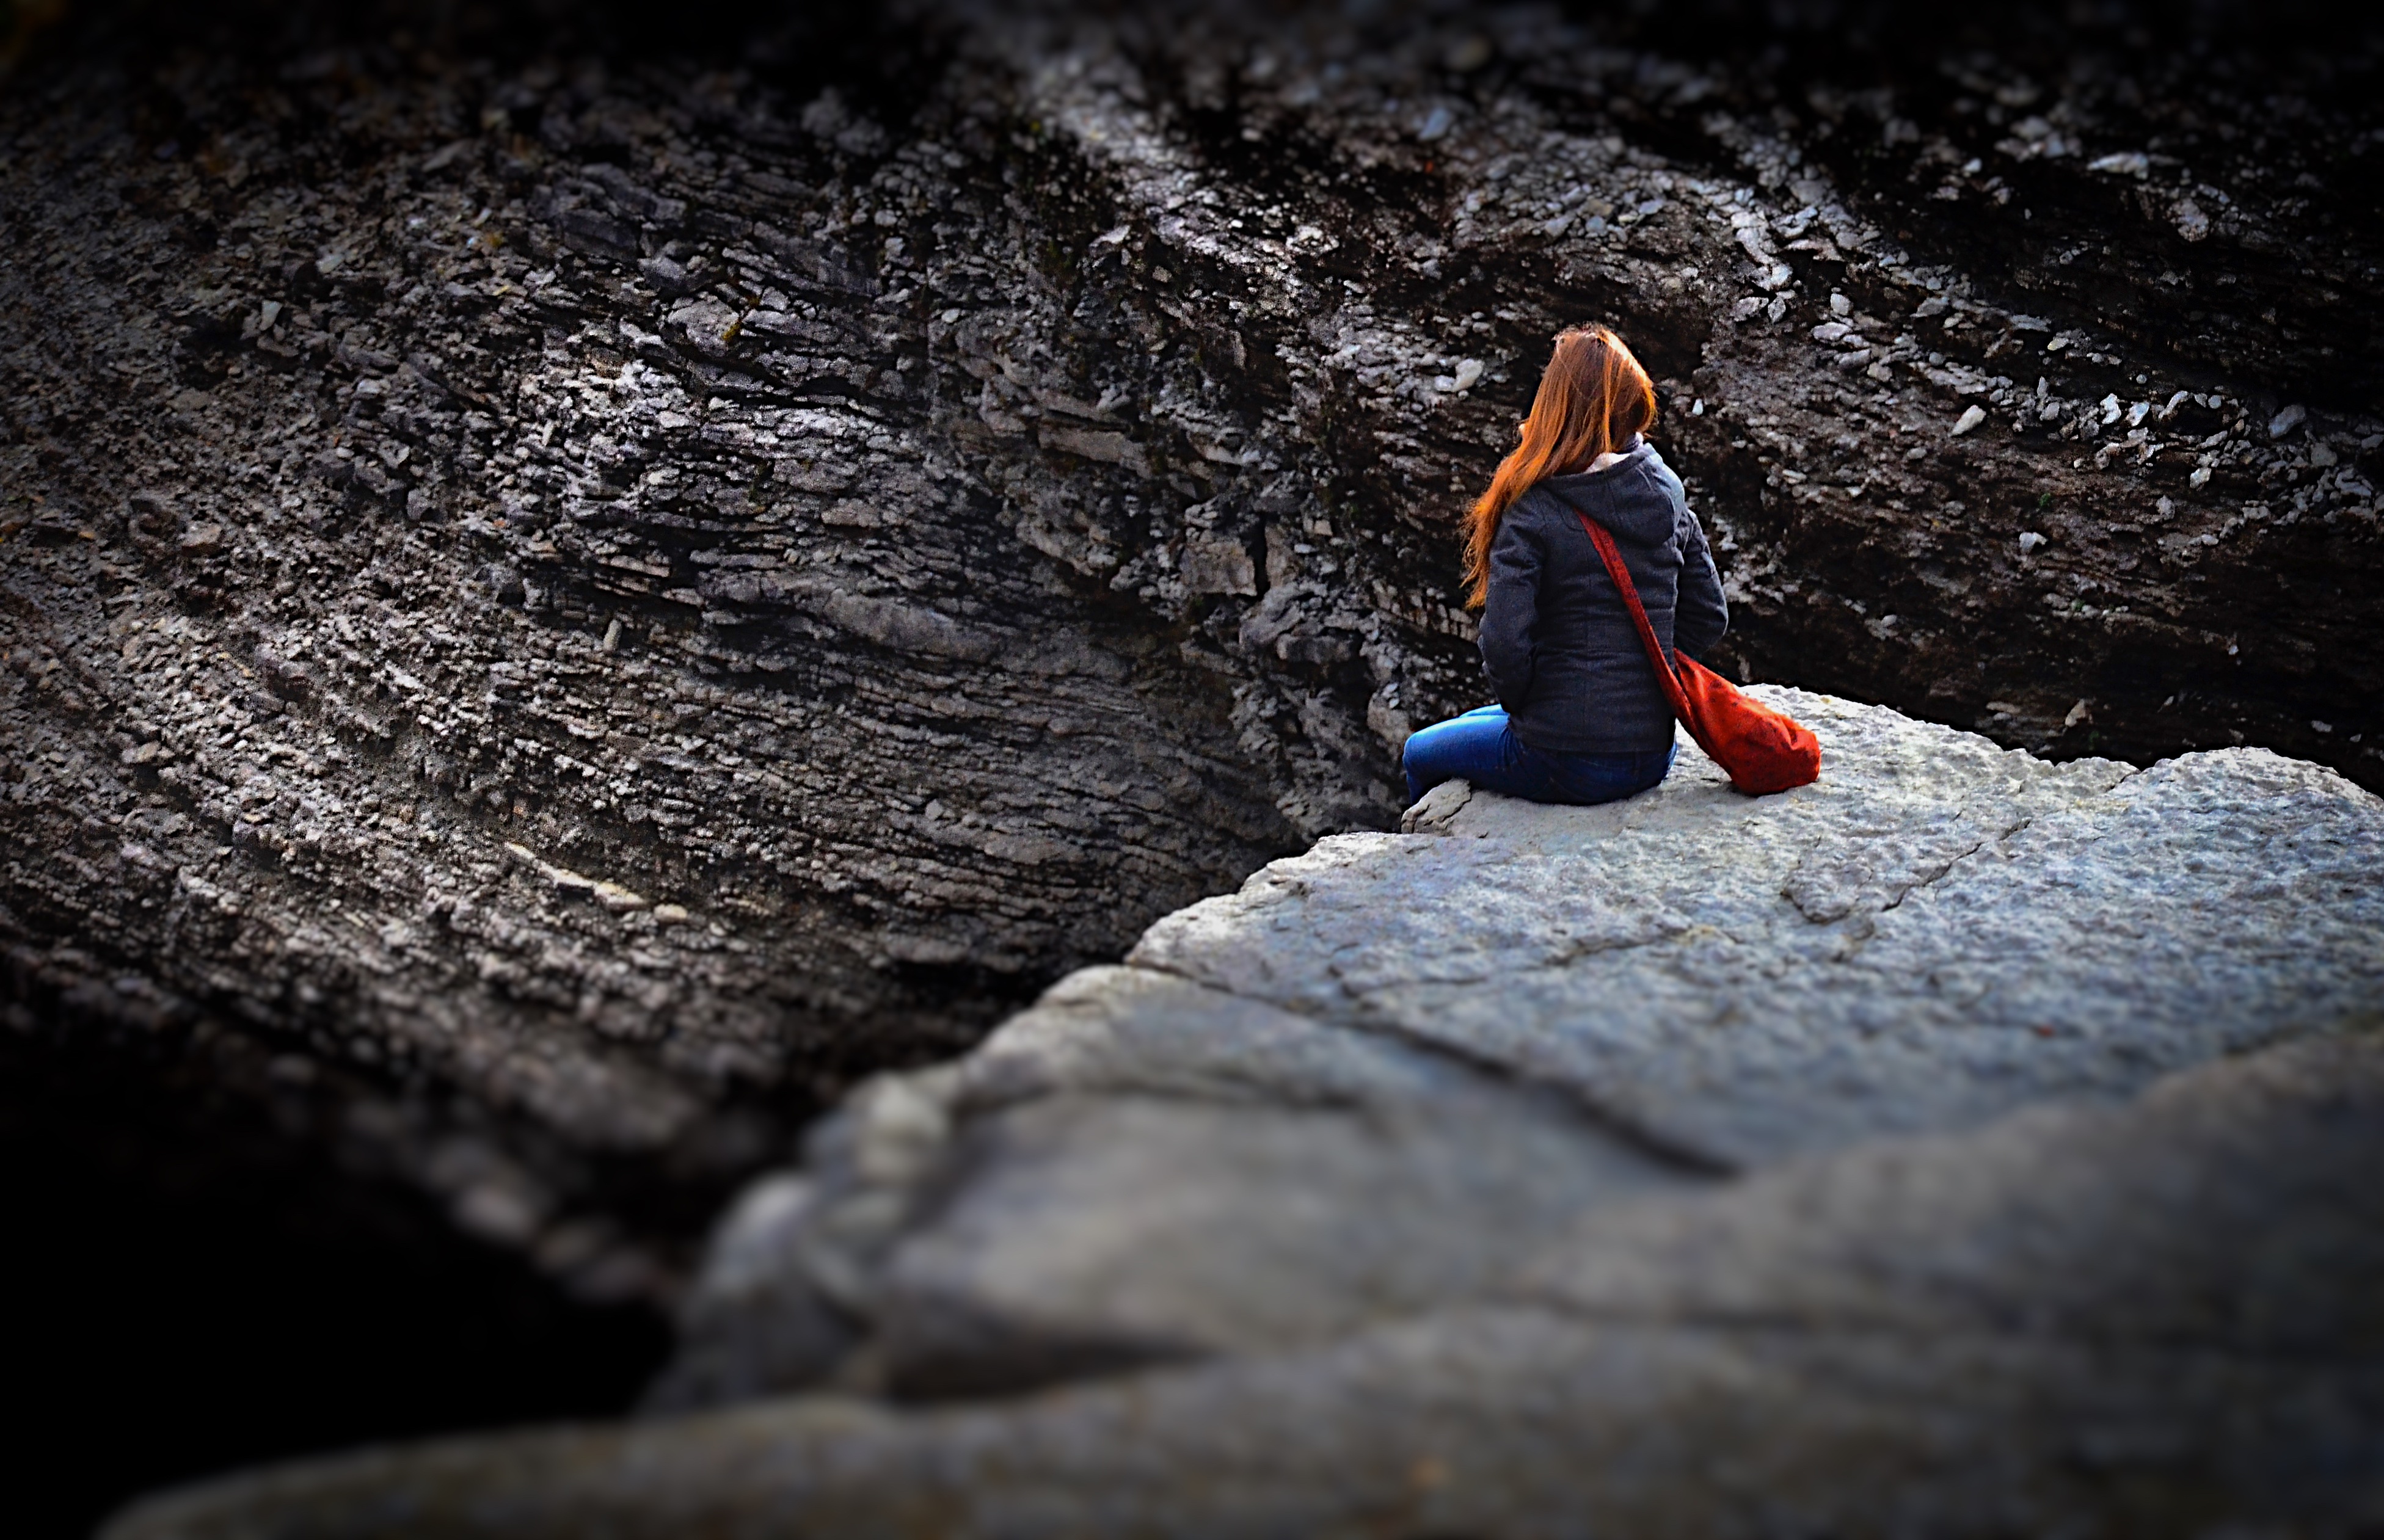
nature, rock, girl, adventure, solitude, recreation, climbing, rock climbing, extreme sport, rocks, sports, mountains, ginger, only, outdoor recreation, sport climbing, sitting on the edge